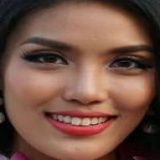
hoa hậu Lan Khuê